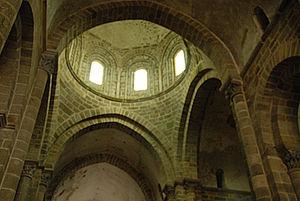
Le chapitre du Dorat est un chapitre de chanoines séculiers de dix-huit et vingt membres destiné à assurer le service divin à la collégiale Saint-Pierre du Dorat en Haute-Vienne.
La collégiale Saint-Pierre ou église Saint-Pierre-ès-Liens est une église située dans la ville du Dorat, en Haute-Vienne, à 12 km au nord de Bellac et 76 km au sud-est de Poitiers.